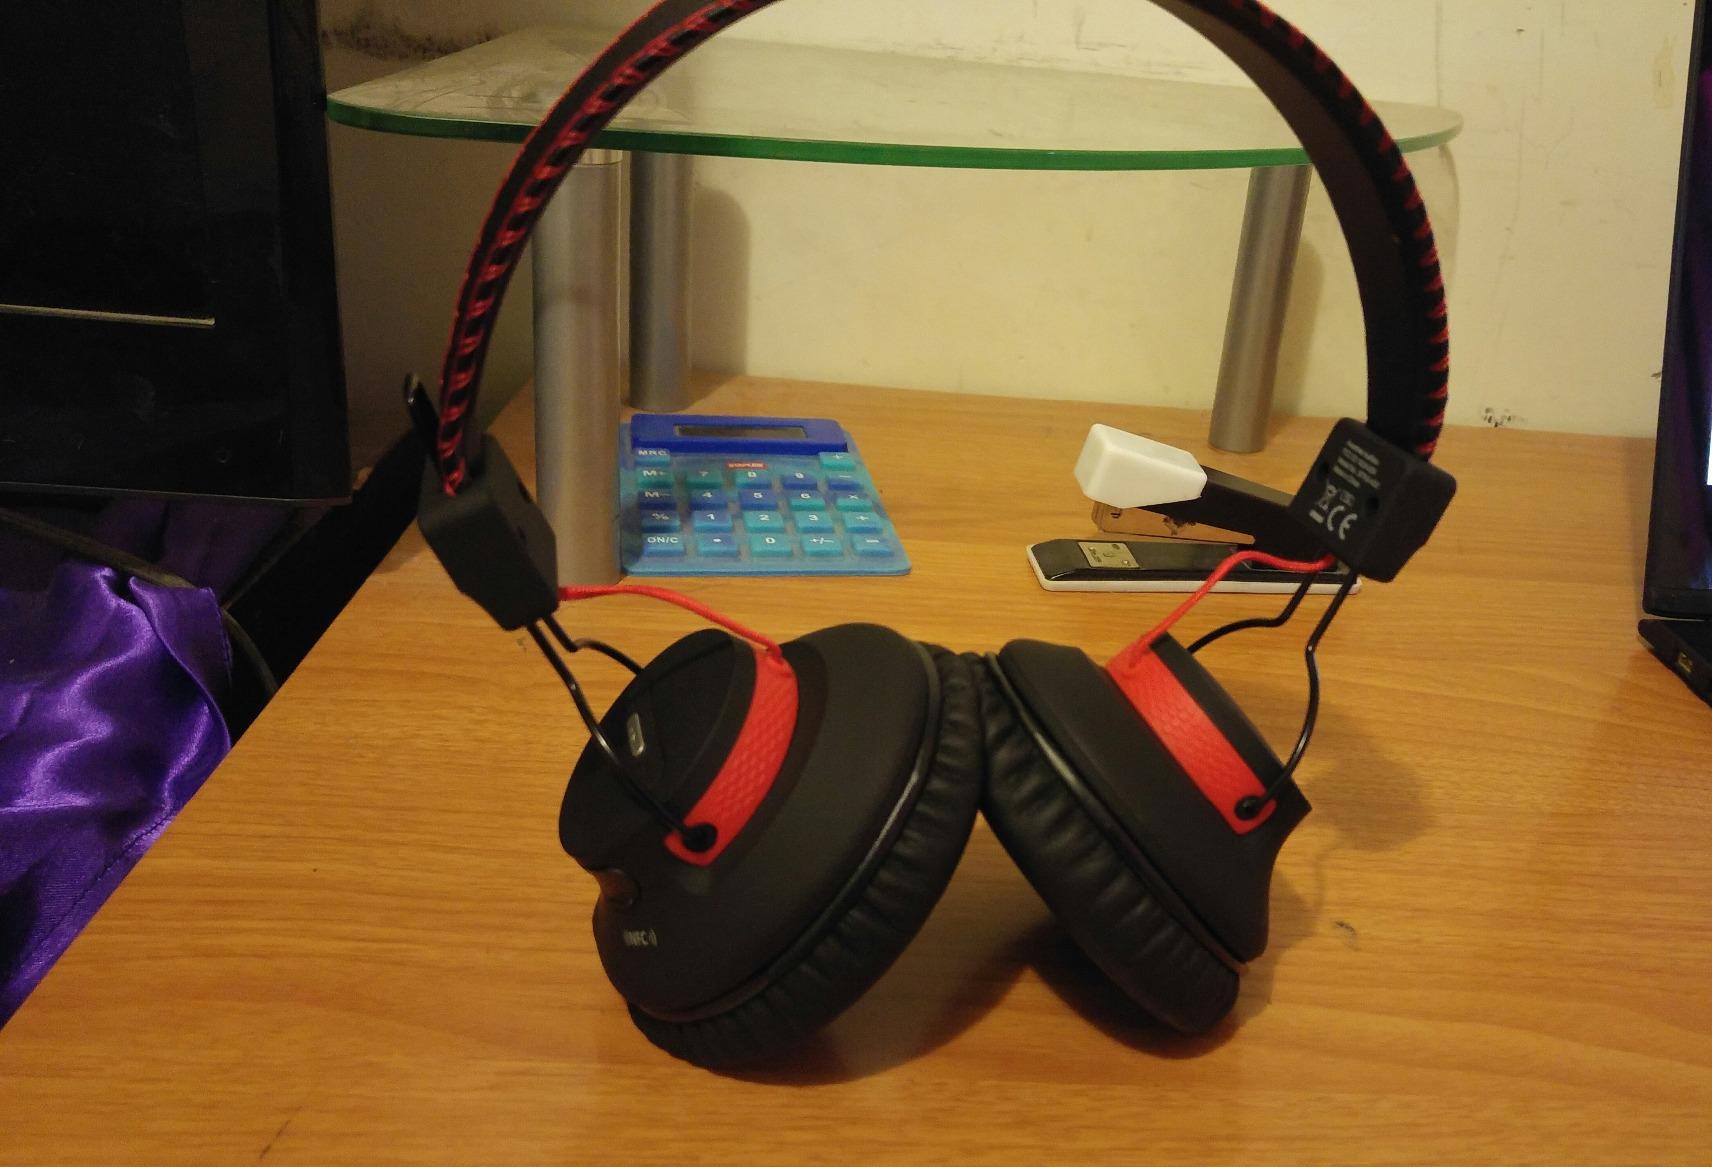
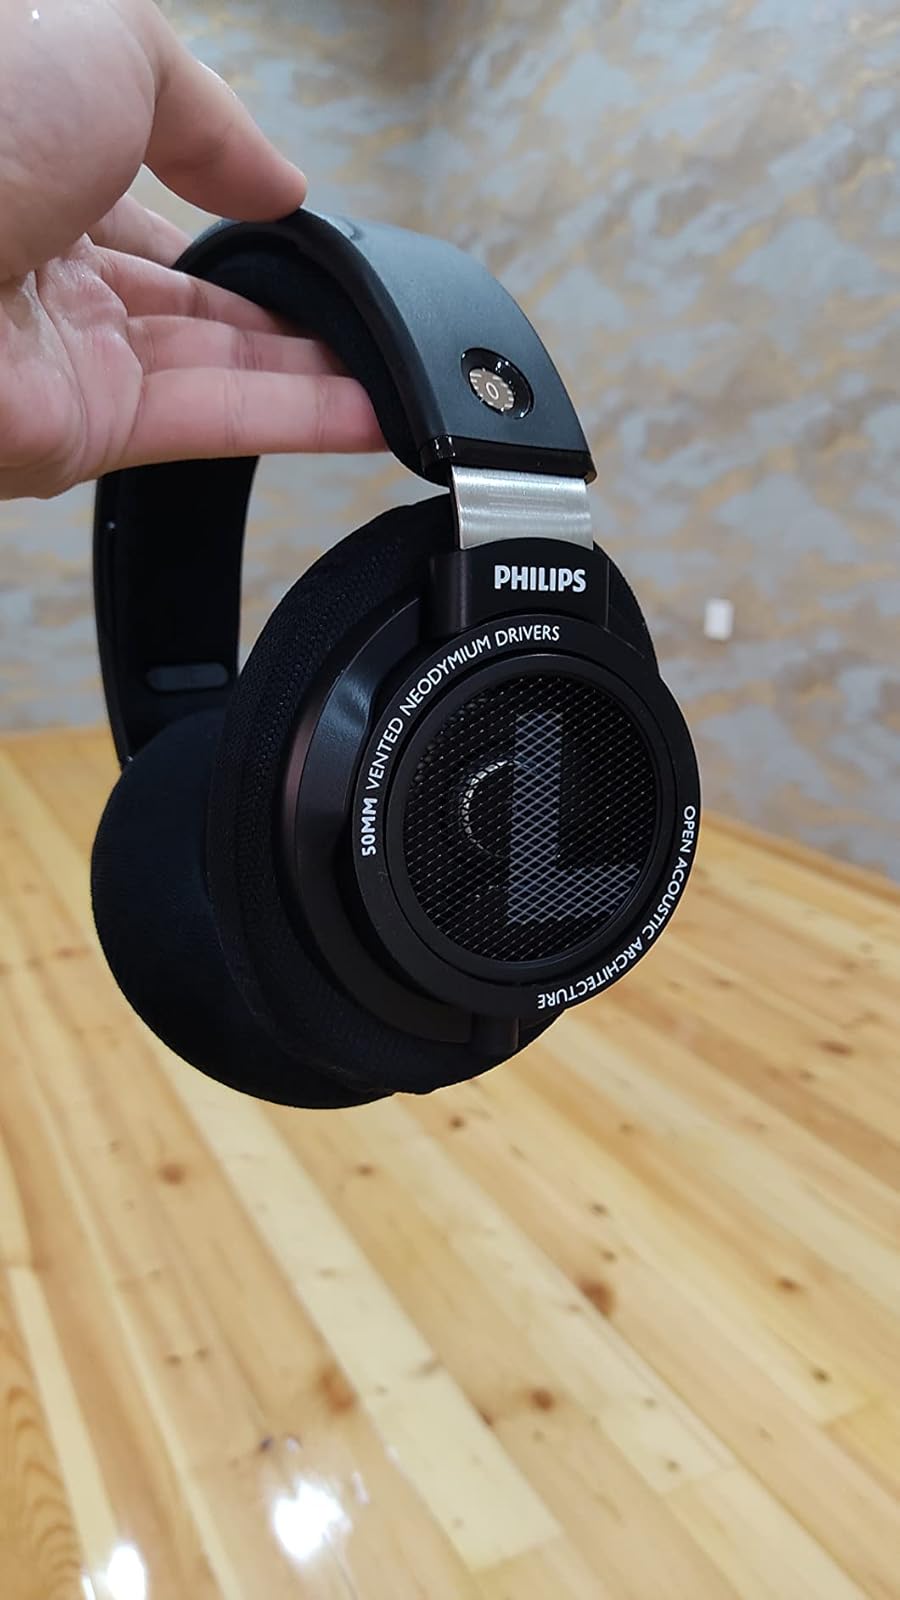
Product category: headphones
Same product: no